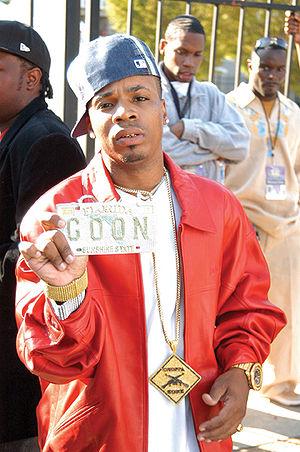
Plies, de son vrai nom Algernod Lanier Washington, né le 22 mai 1976 à Fort Myers en Floride, est un rappeur américain. Après avoir quitté ses études, il fonde le label Big Gates avec son beau-frère. Signé au label Slip-n-Slide Records entre 2007 et 2008, il publie trois albums. Plies se lance en 2007 avec The Real Testament qui contient les singles à succès Shawty et Hypnotized. Plies publie deux autres albums en 2008, Definition of Real et Da REAList, puis Goon Affiliated en 2010.